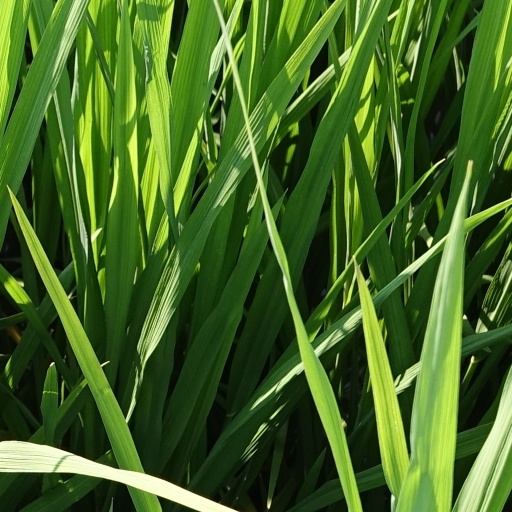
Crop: rice